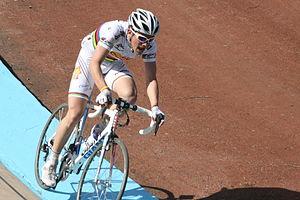
Arrivée de Paris-Roubaix 2011 au vélodrome de Roubaix Olivier Le Gac
Les Championnats du monde de cyclisme sur route juniors 2010 ont eu lieu du 6 au 8 août 2010 à Offida en Italie.